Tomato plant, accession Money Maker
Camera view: tilt-top (135 deg); turntable rotation: 60 degrees
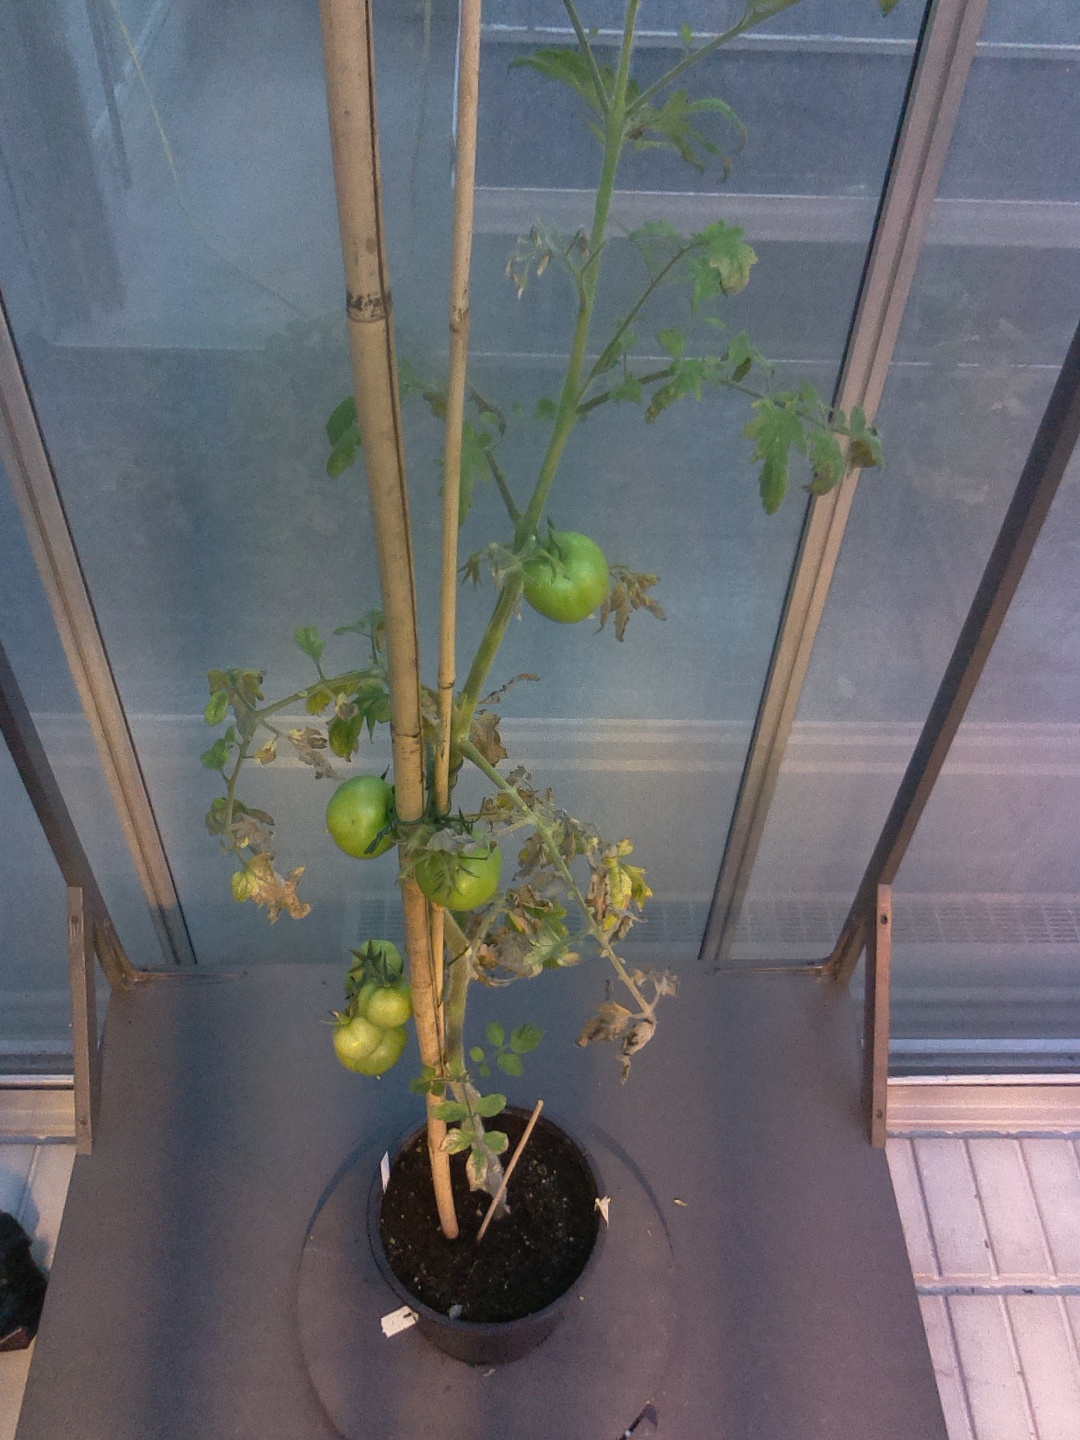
BBCH growth stage 77: 70%-80% of final fruit size